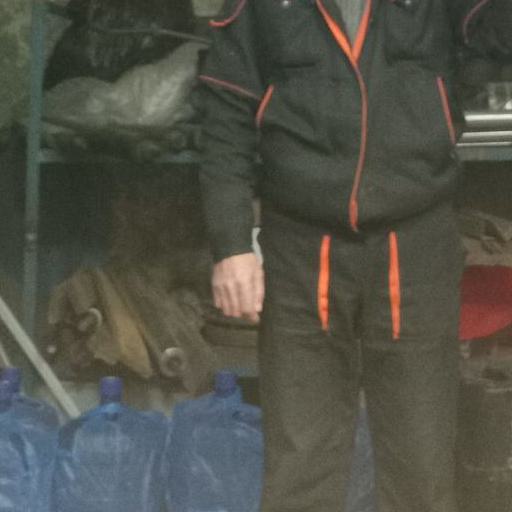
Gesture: no_gesture